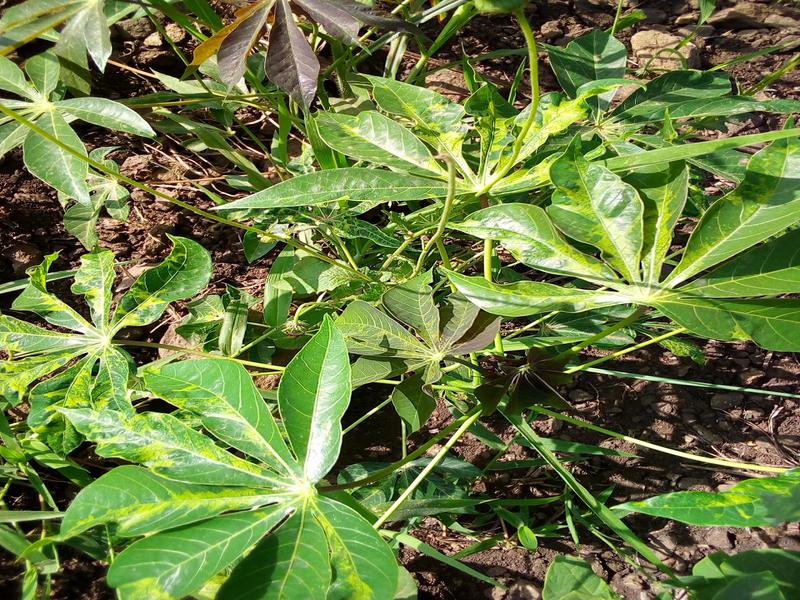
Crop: cassava
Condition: mosaic_disease